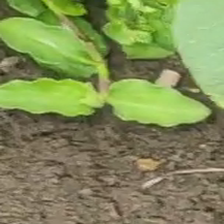
Weed species: Kena_(Commplina_benghalensio)